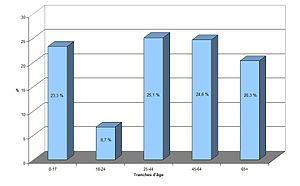
Répartition, par tranche d'âge, de la population d'Arroyo Grande (Californie, Etats-Unis), lors du recensement de 2000.
Arroyo Grande est une municipalité située dans le comté de San Luis Obispo de l'État de Californie. Arroyo Grande est située à 35°7'15" Nord, 120°35'12" Ouest.